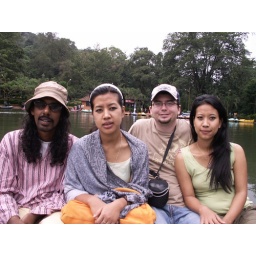
In the boat on a lake in Wyanad